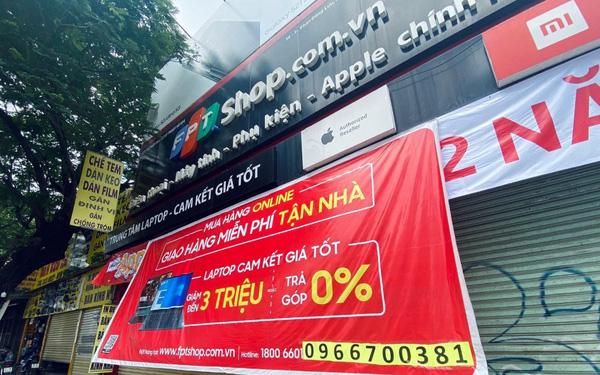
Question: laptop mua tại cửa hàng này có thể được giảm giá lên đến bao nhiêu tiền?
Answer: có thể được giảm đến 3 triệu đồng